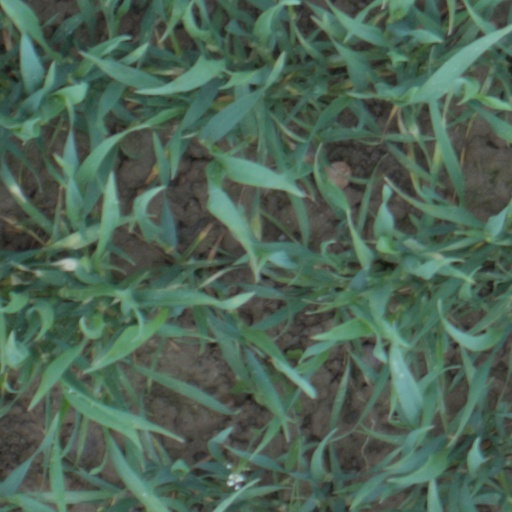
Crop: wheat